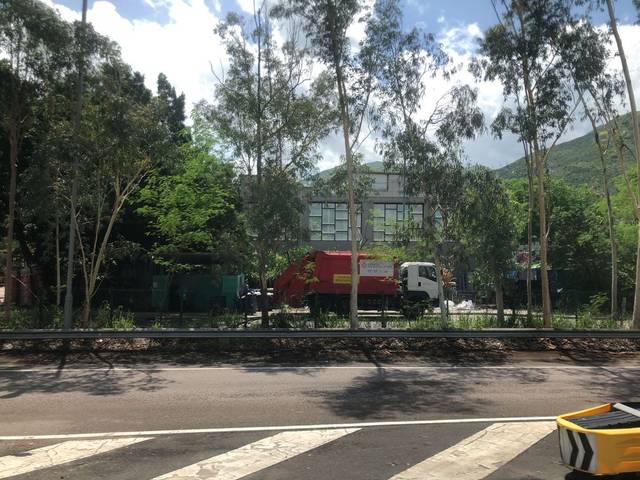
Region: China
Coordinates: 22.474, 114.056